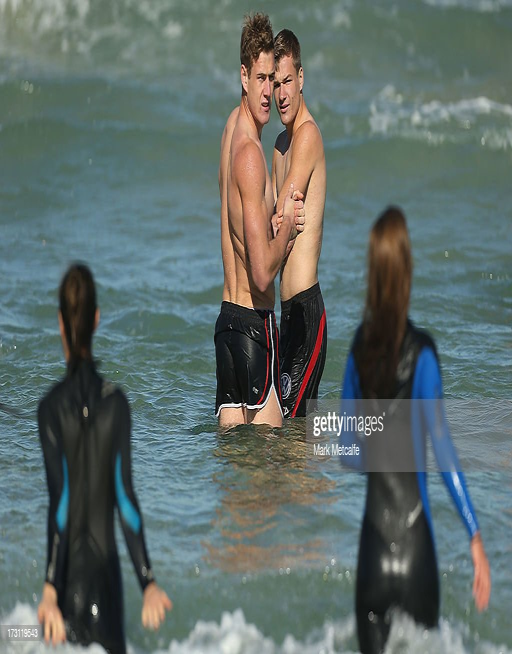
australian rules footballer wades in the ocean during a recovery session .